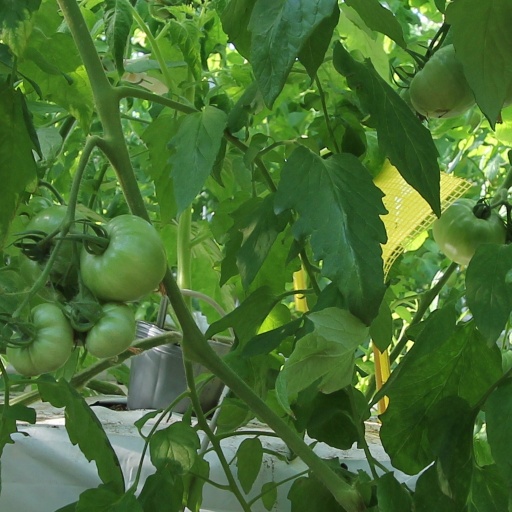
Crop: tomato